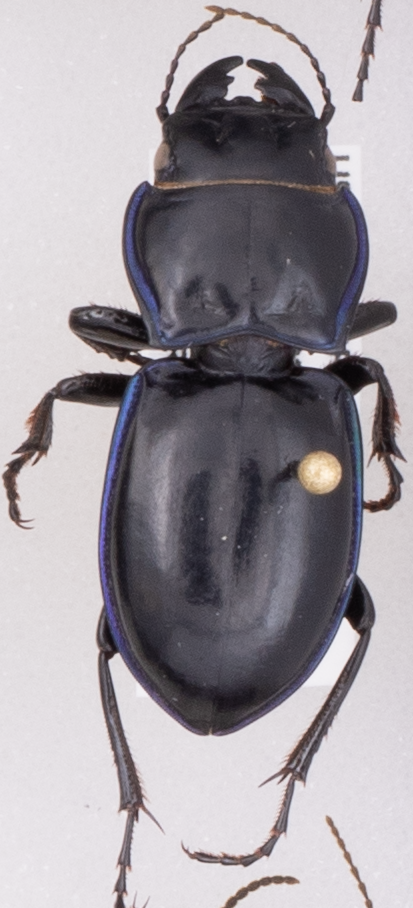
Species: Pasimachus elongatus
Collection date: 2020-09-02
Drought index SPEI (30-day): -1.77
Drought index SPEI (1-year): -0.9
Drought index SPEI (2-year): -0.2